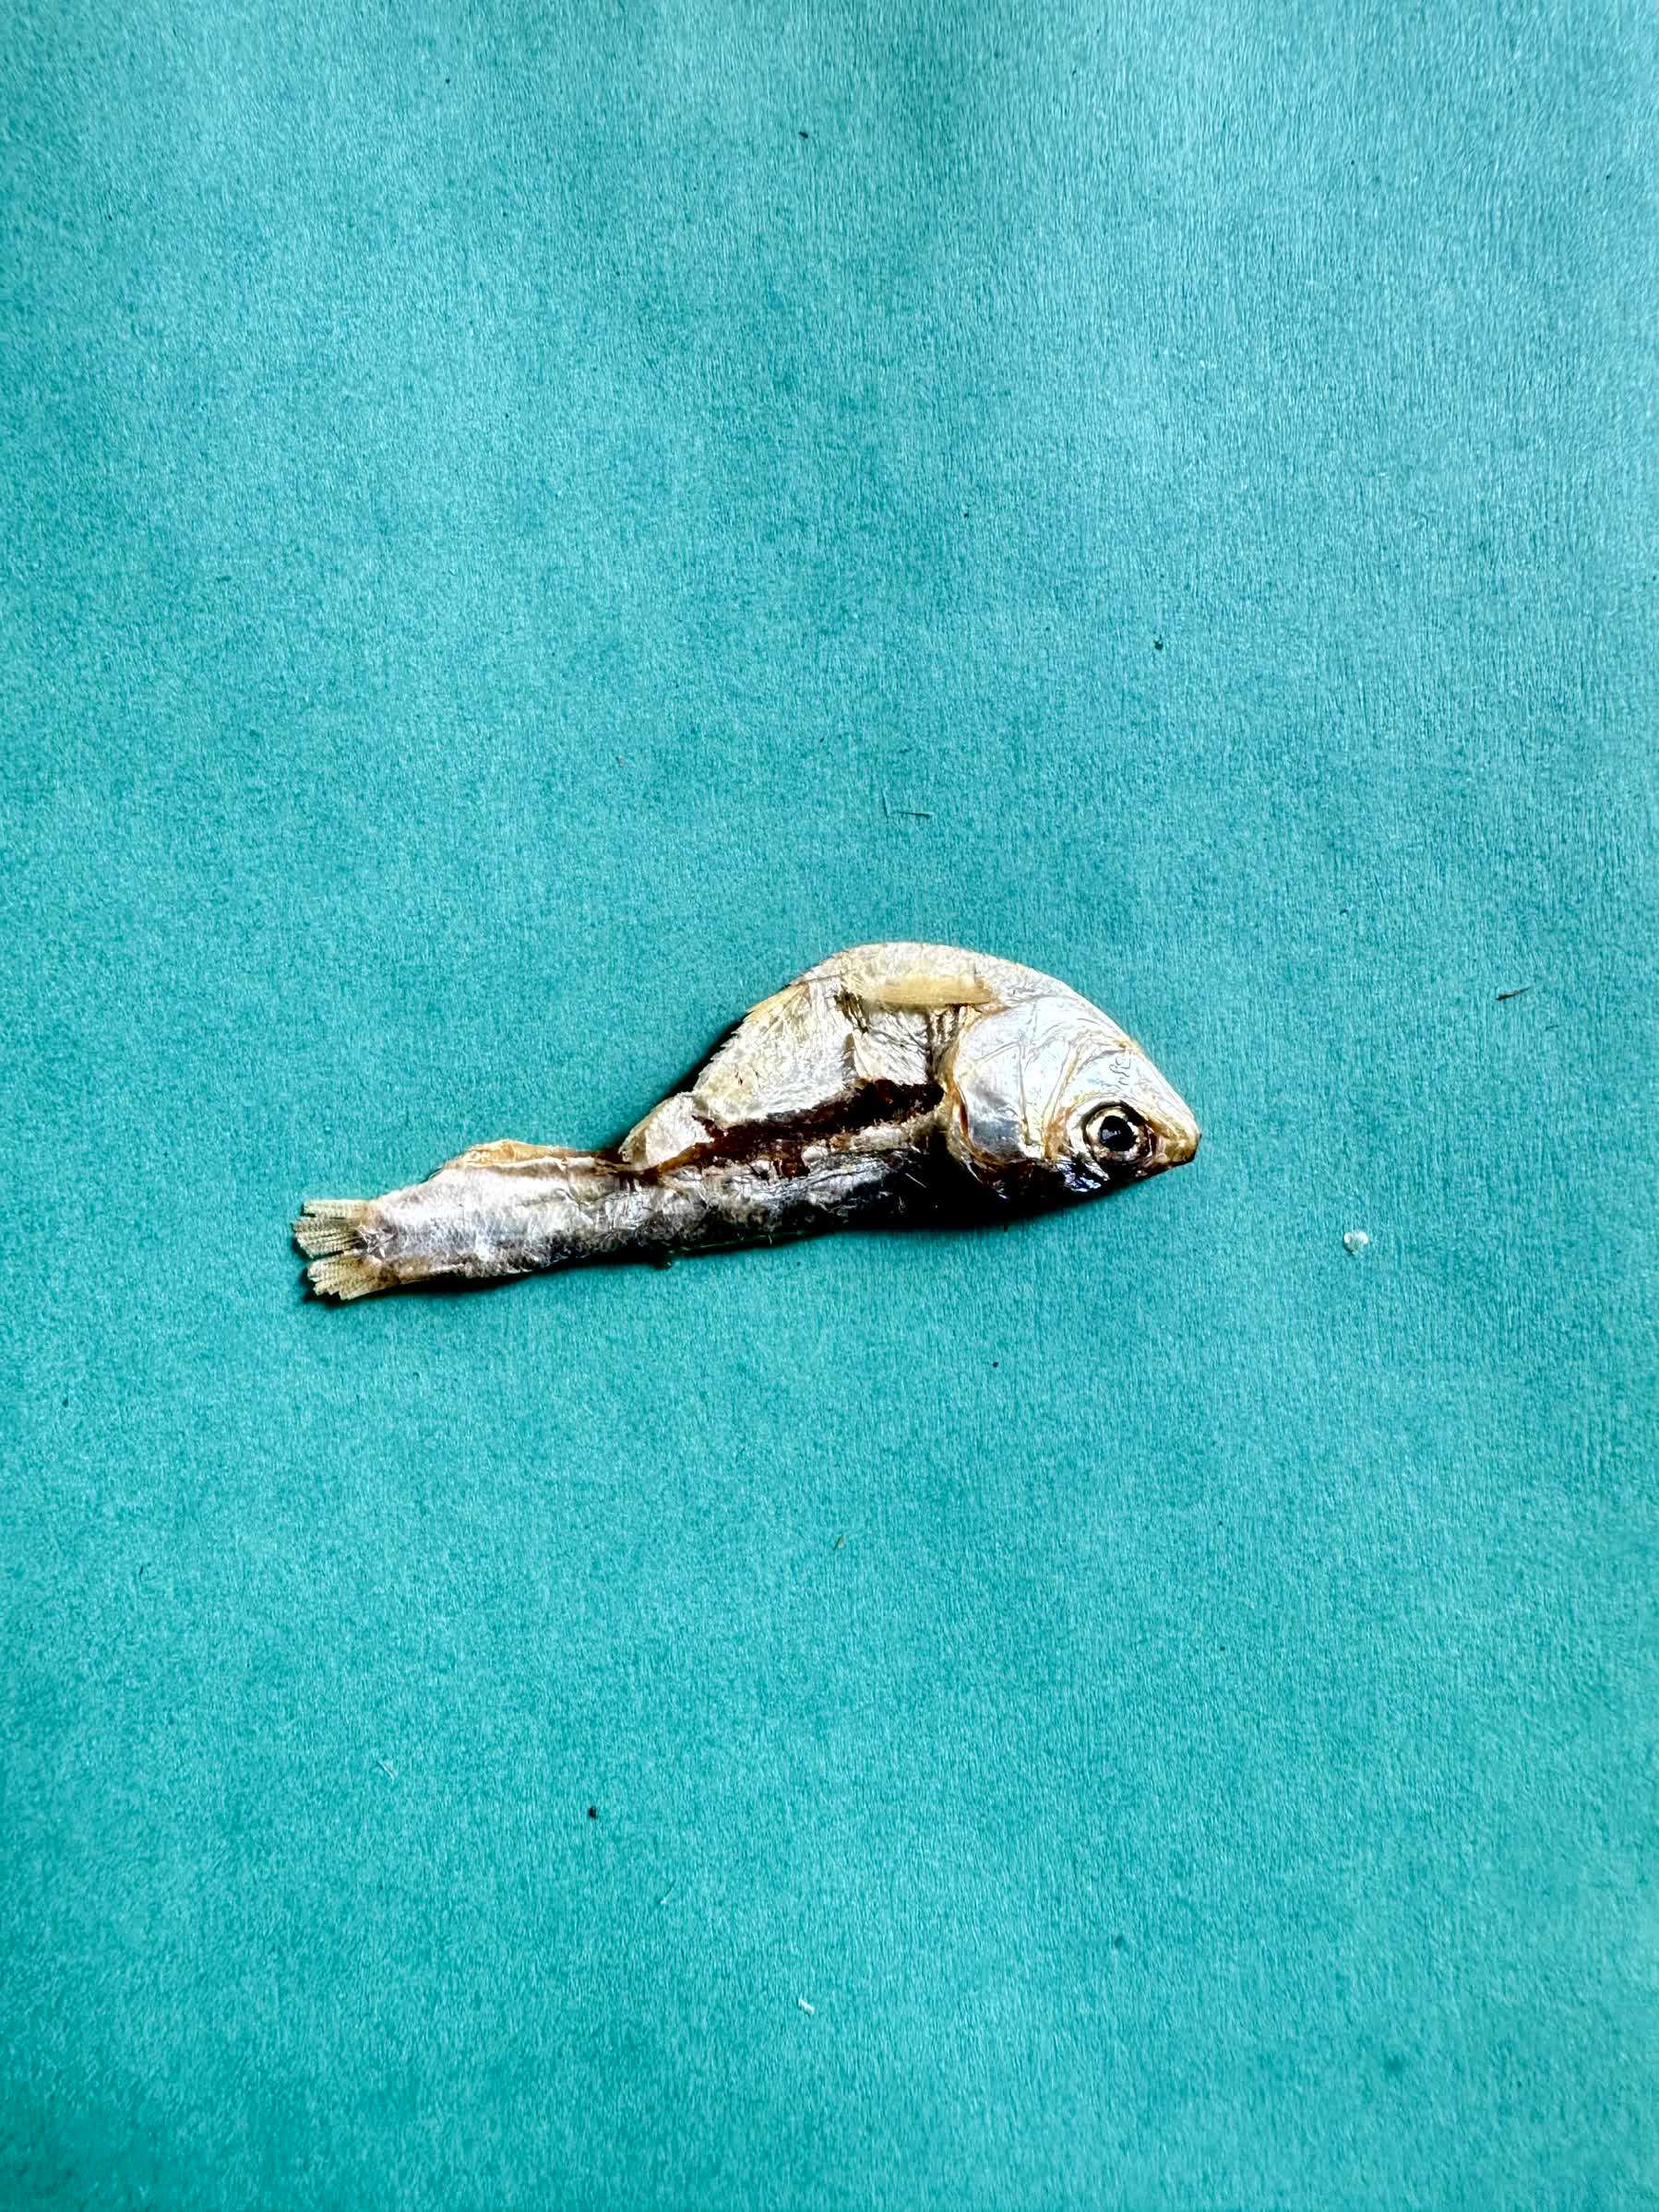
Species: Chapila